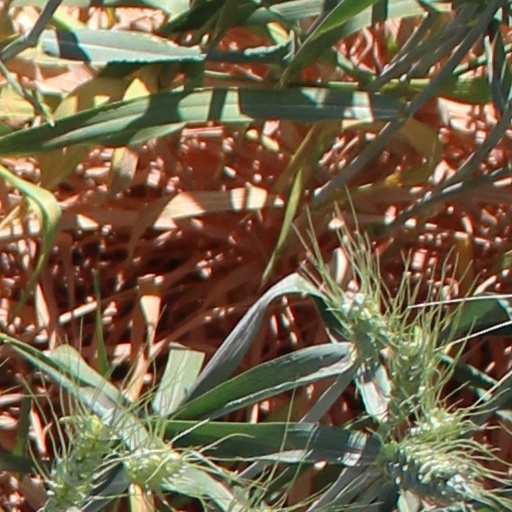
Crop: wheat